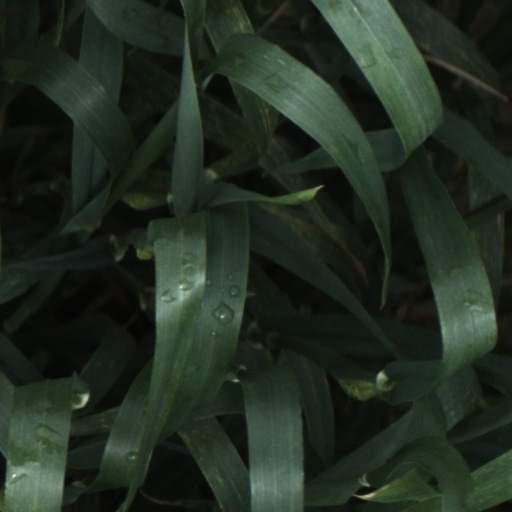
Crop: wheat